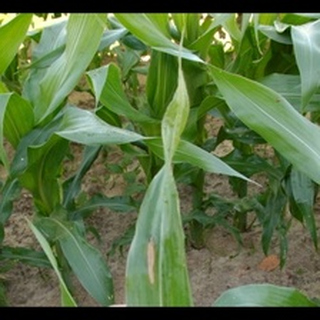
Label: corn_northern_leaf_blight